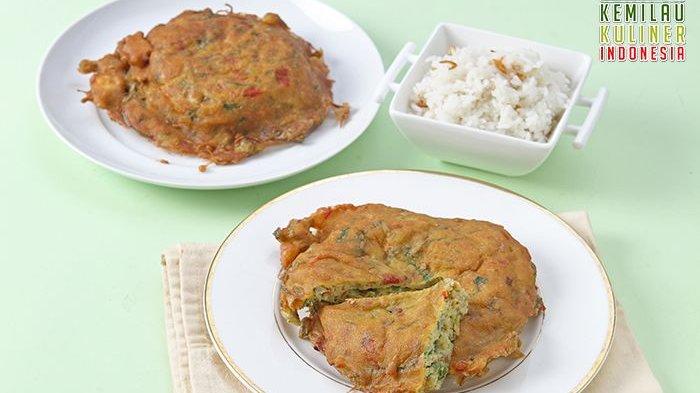
Label: telur_dadar